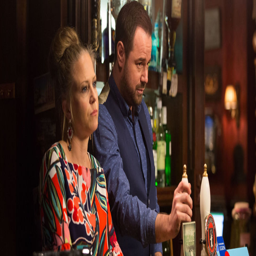
fictional characters announce the pub 's future in tv soap opera